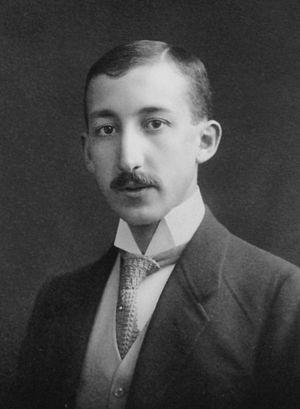
George de Hevesy, ou George von Hevesy est un chimiste hongrois, lauréat du prix Nobel de chimie en 1943. Il vit la plupart de sa vie en Suède, mais également en Autriche, au Danemark et en Allemagne. Il est célèbre pour le développement de l'utilisation des isotopes radioactifs comme traceurs isotopiques pour les études chimiques et biologiques. Il a également découvert l'élément chimique 72, le hafnium.
La technique d'analyse par dilution isotopique est une méthode quantitative de dosage d'éléments ou d'espèces dans un échantillon. Elle est applicable à tout élément ayant au moins deux isotopes, et utilisée lors d'analyses par spectrométrie de masse. Elle consiste, sous sa forme la plus simple, à ajouter à l'échantillon à analyser une quantité bien connue d'élément enrichi en l'isotope le plus rare de l'échantillon. Ce mélange « dilue » l'isotope du standard enrichi qui a été ajouté, d'où le nom de la méthode.
Le prix Nobel de chimie est décerné annuellement par l'Académie royale des sciences de Suède aux scientifiques dans les nombreux domaines de la chimie. C'est un des cinq prix Nobel créés en 1895 par le testament d'Alfred Nobel, qui décéda en 1896. Ces prix récompensent des contributions remarquables dans les domaines de la chimie, la physique, la littérature, la paix, et la physiologie ou médecine. Comme imposé par le testament de Nobel, le prix est administré par la Fondation Nobel et décerné par un comité qui consiste en cinq membres élus par l'Académie royale des sciences de Suède. Le premier prix Nobel de chimie fut décerné en 1901 à Jacobus Henricus van 't Hoff, des Pays-Bas. Chaque récipiendaire reçoit une médaille, un diplôme et une récompense monétaire qui a varié tout au long des années. En 1901, van 't Hoff a reçu 150 782 SEK, qui équivalent à 7 731 004 SEK en décembre 2007. Le prix est présenté à Stockholm lors d'une cérémonie annuelle le 10 décembre, l'anniversaire de la mort de Nobel.